Law enforcement in the United States

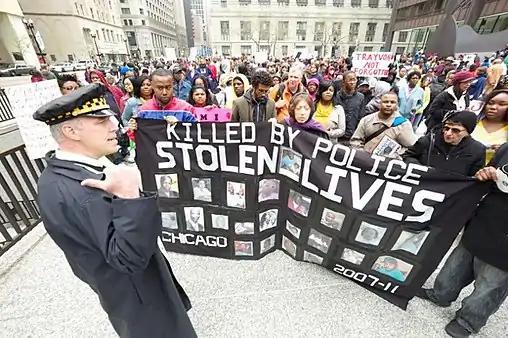
A Chicago Police Department officer in front of protestors during a protest over the killing of Trayvon Martin, part of Occupy Chicago, in 2012

Policing in what would become the United States of America arose from the law enforcement systems in European countries, particularly the ancient English common law system. This relied heavily on citizen volunteers, as well as watch groups, constables, sheriffs, and a conscription system known as "posse comitatus" similar to the militia system.